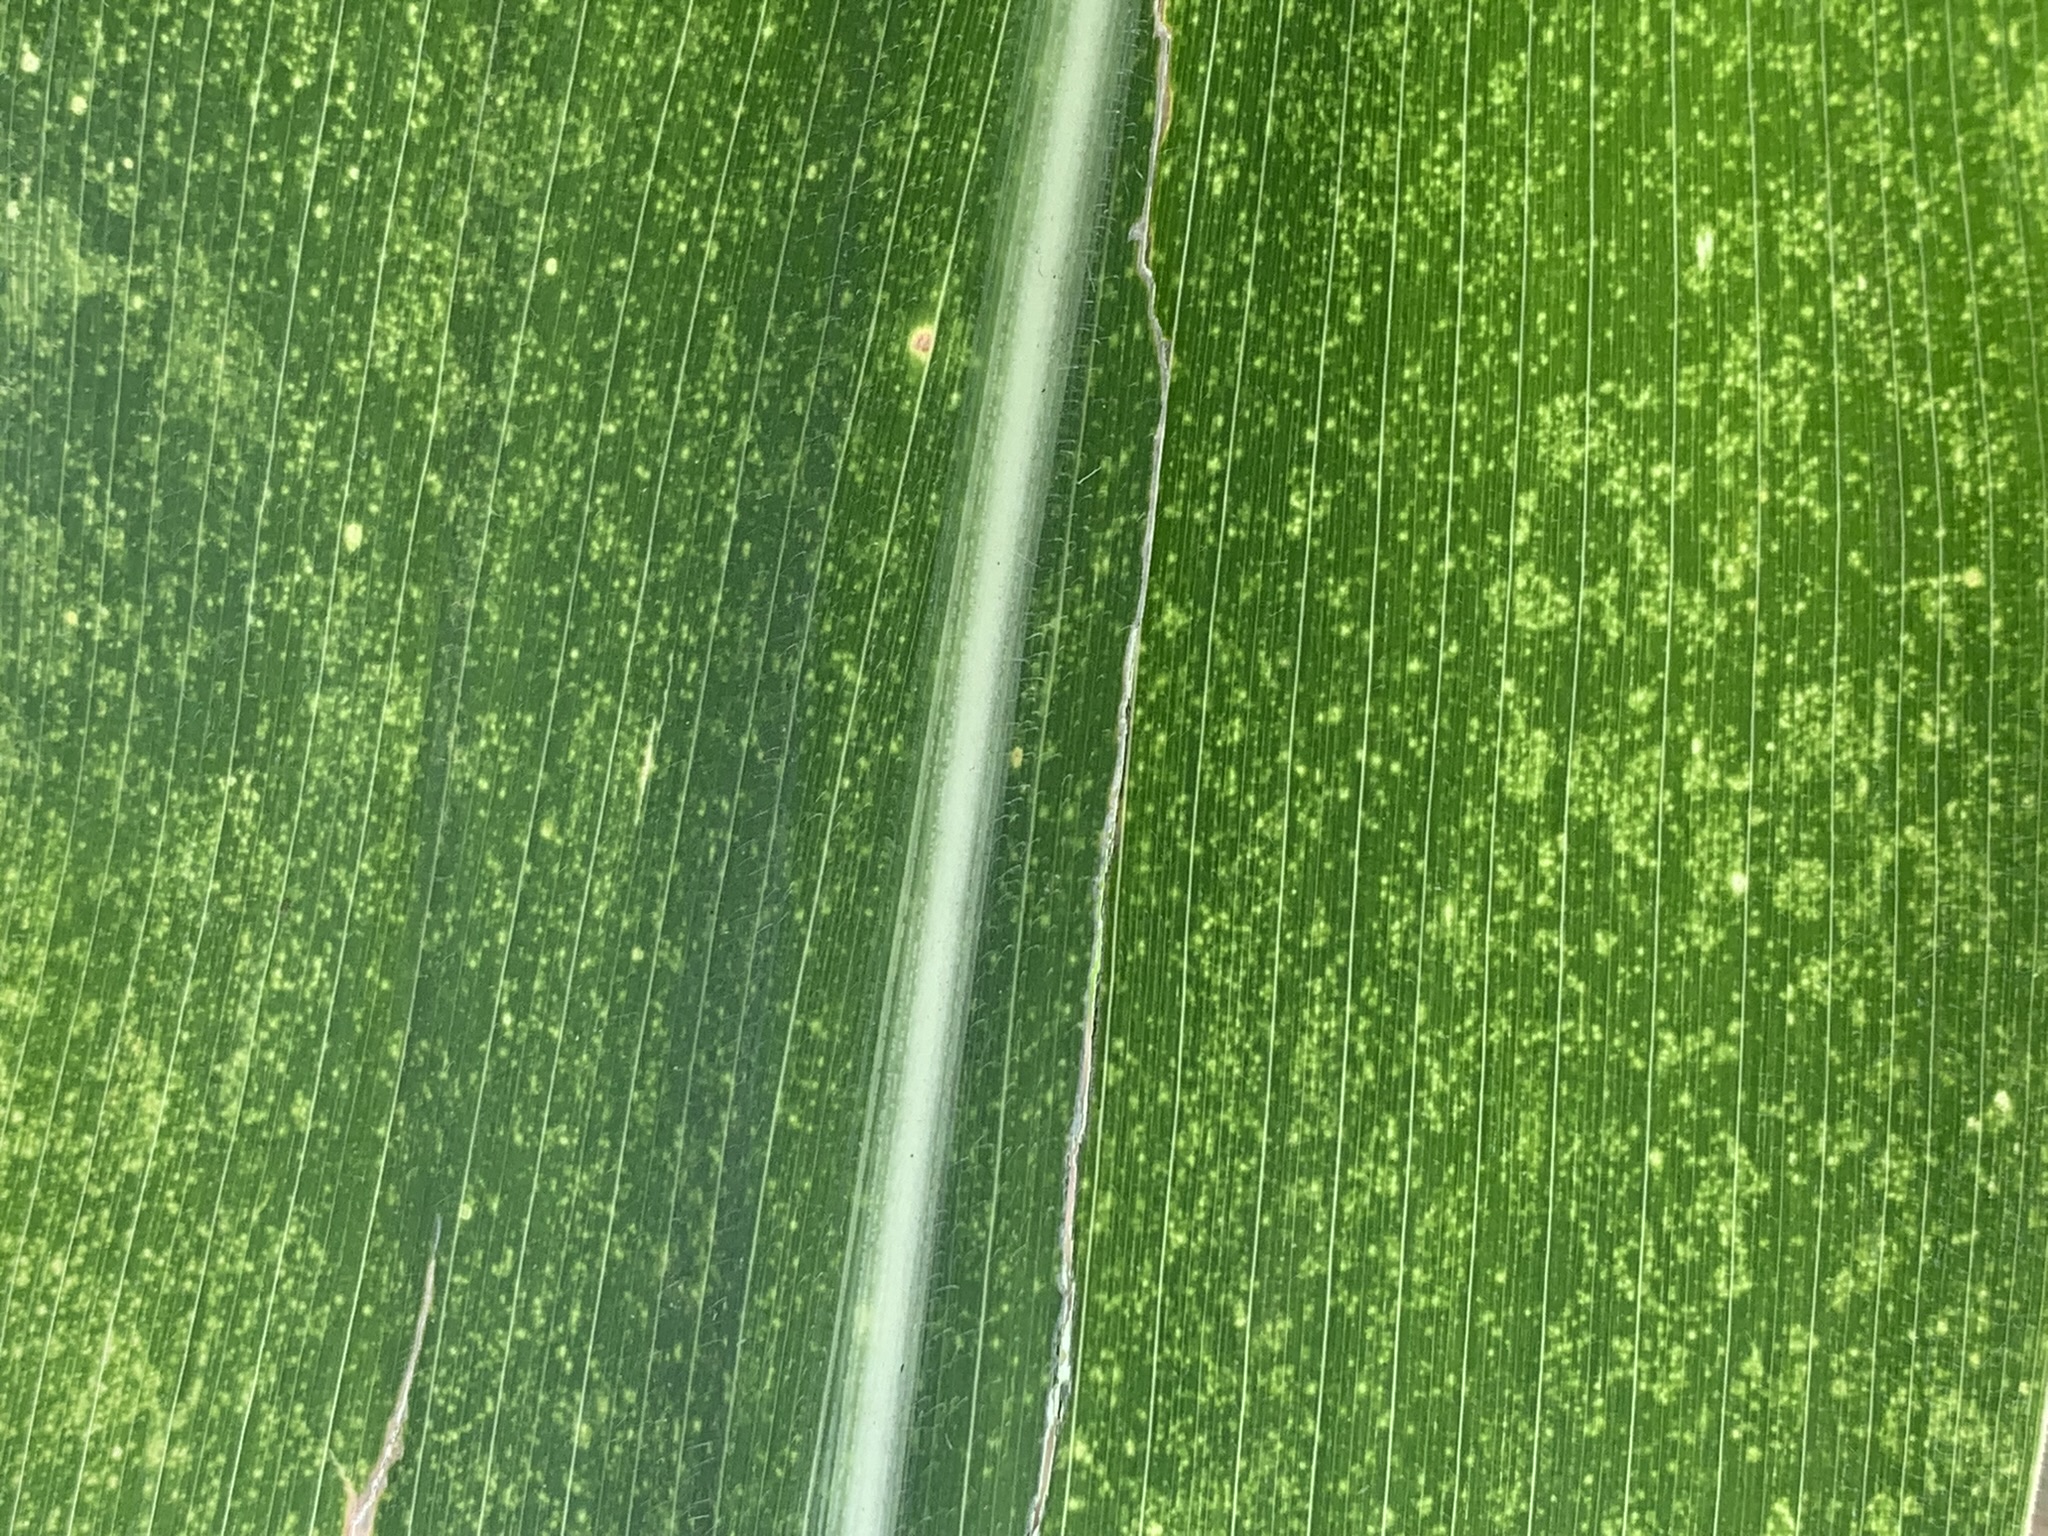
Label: MLN